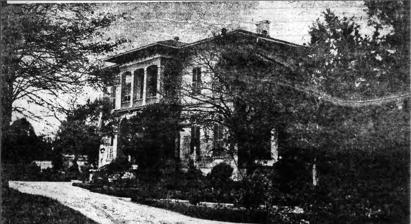
Building: Hilton (Columbus, Georgia)
Country: United States of America
Year built: 1843
Historic house in Georgia, United States United States historic place Hilton U.S. National Register of Historic Places The house in 1897 Show map of Georgia Show map of the United States Location 2505 Macon Rd., Columbus, Georgia Coordinates 32°28′24″N 84°57′14″W / 32.47333°N 84.95389°W / 32.47333; -84.95389 Area 6 acres (2.4 ha) Built 1843 Architectural style Italian Villa NRHP reference No. 72000390 Added to NRHP January 20, 1972 Hilton in Columbus, Georgia was built in 1843 for Dr. Lovick Pierce, who bought the land in 1838.  It was built as a "comfortable" four-room house on its own city block, with a driveway avenue of cedar trees leading to it from Macon Road. He was a medical doctor in Philadelphia and became a Methodist minister. It was listed on the National Register of Historic Places in 1972. The NRHP listing included 6 acres (2.4 ha) with two contributing buildings . Its architecture is described as "Italian Villa" style, which may relate to Italianate architecture . The house was restored in 1936. References